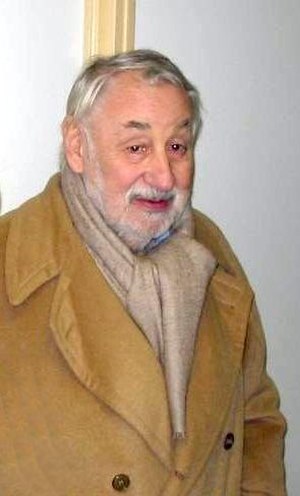
Philippe Noiret
Philippe Noiret i 2003.
Philippe Noiret var en fransk skuespiller, der især er kendt for sin medvirken i over 100 film, blandt andet Mine aftener i Paradis, Det store ædegilde og Postbudet.